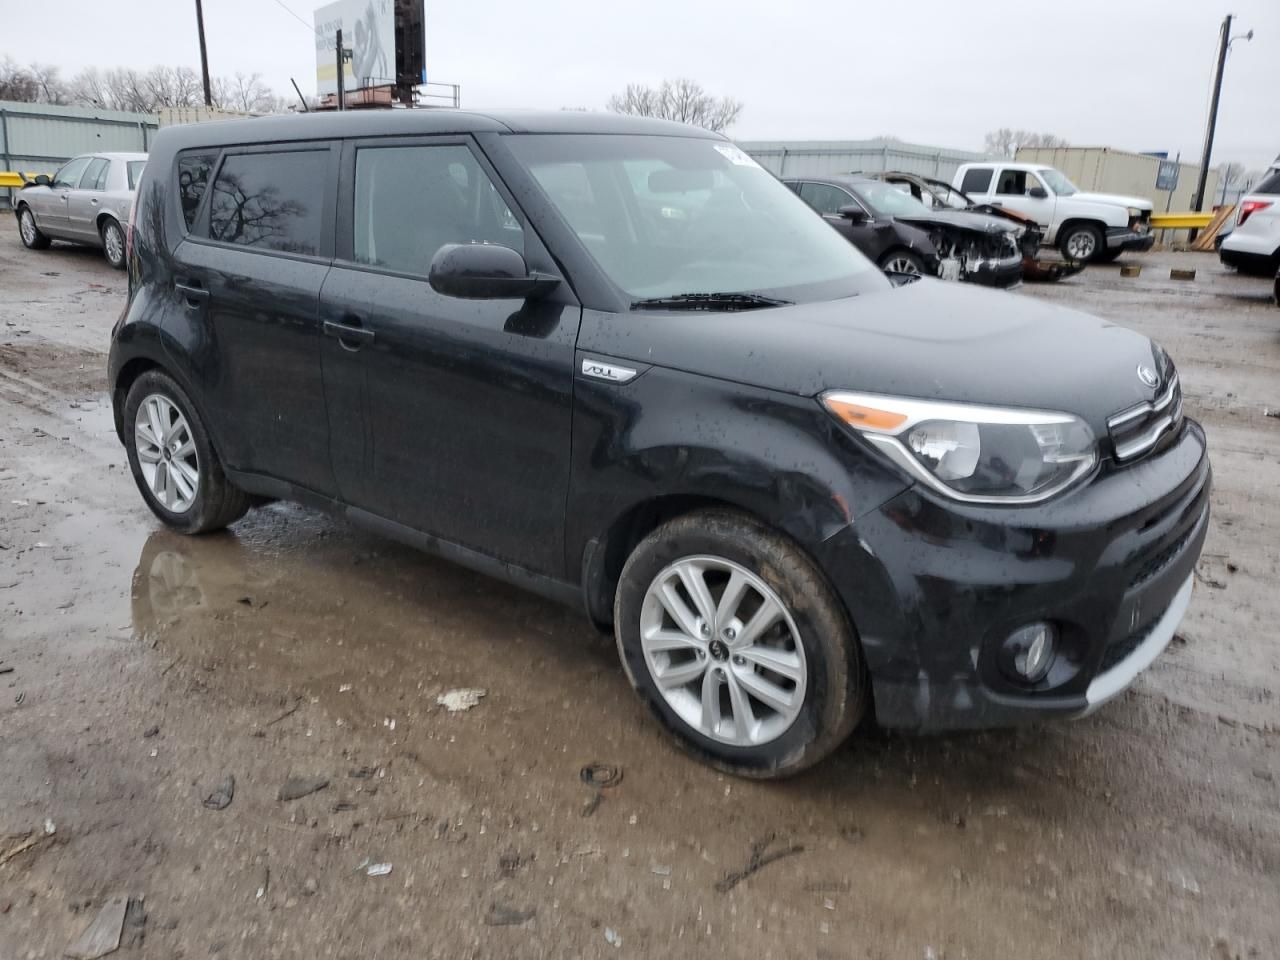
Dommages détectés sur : pare-choc avant, aile avant droite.
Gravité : mineur